Aqua Heroes

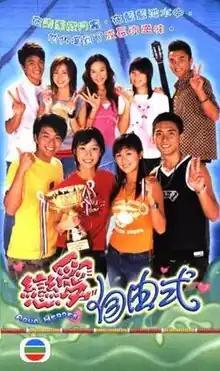
Promo poster

Aqua Heroes (戀愛自由式) is a twenty episode modern series by Television Broadcasts Limited in Hong Kong.